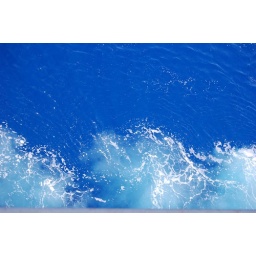
couldnt get over how blue that water was....this was taken from the side of the ship